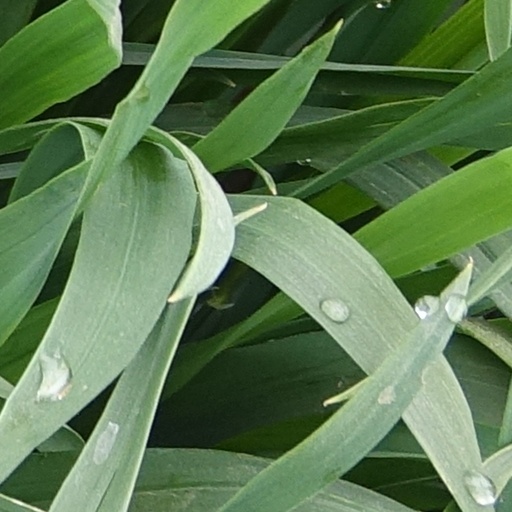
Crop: wheat